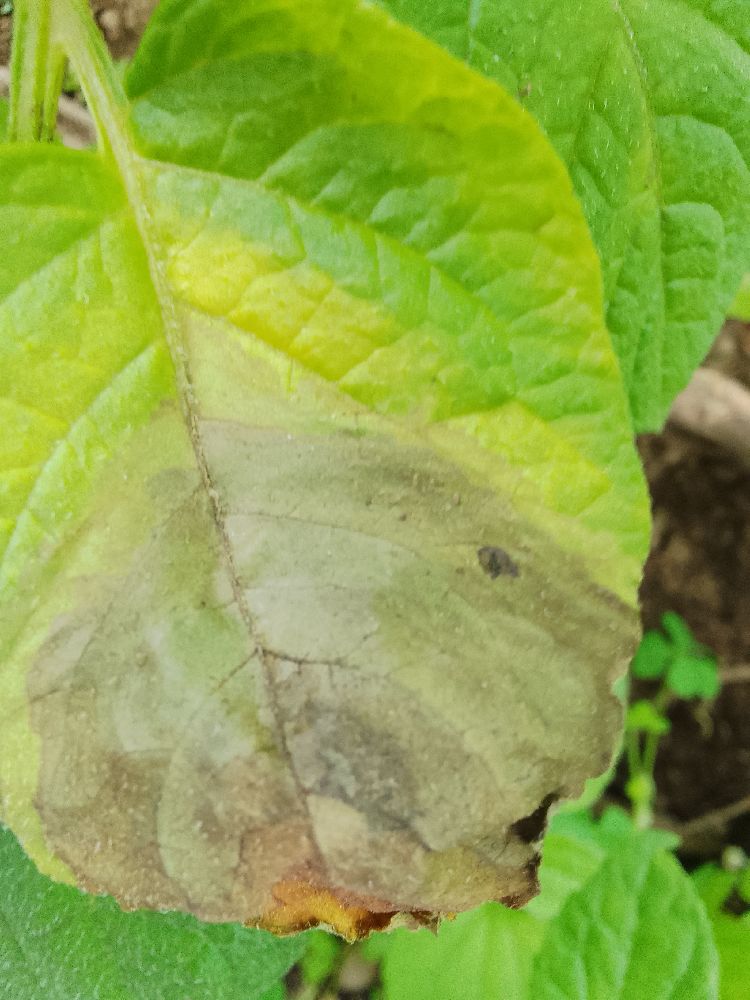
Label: Late blight